World (magazine)

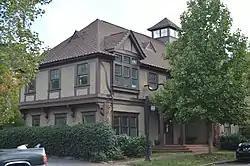
Offices in Biltmore Village, Asheville

World News Group's editorial staff is led by co-chief content officers, Lynn Vincent (also the executive editor of "World") and Nick Eicher. In addition, an editorial council provides direction for organization's editorial efforts. The current members of the editorial council are Brian Basham (program director-World Watch), Paul Butler (executive producer-World Radio), Rebecca Cochrane (editorial director-God's World News), Leigh Jones (Executive Editor-Feature), Tim Lamer (executive editor—commentary); Lynde Langdon (executive eitor—news), and Mickey McLean (executive editor-World Digital), along with the co-CCOs.